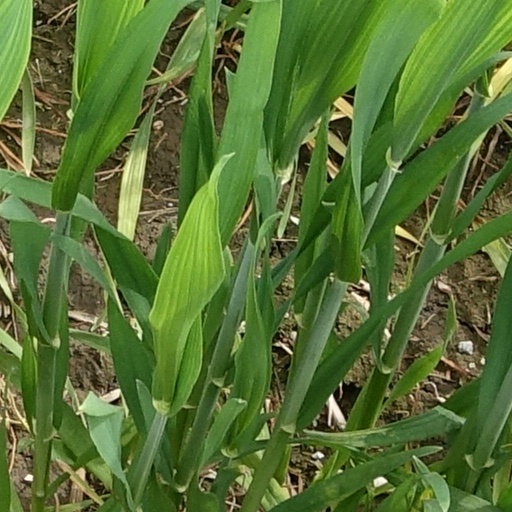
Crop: wheat